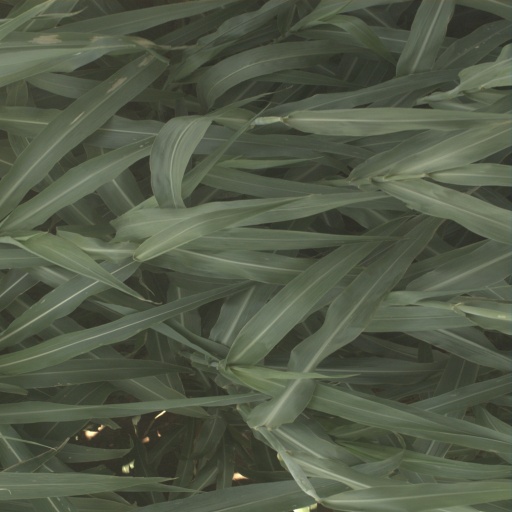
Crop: sorghum